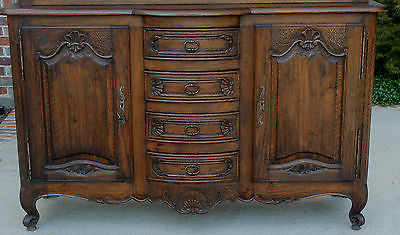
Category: cabinet